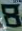
Number: 8